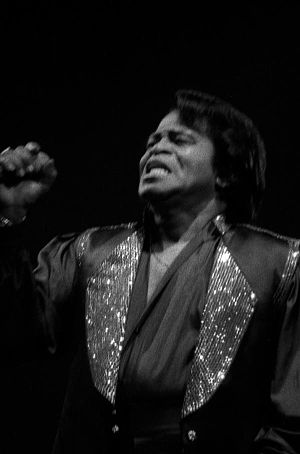
Døde i 2006 / December
Døde i 2006 er en liste over notable personer, der er afgået ved døden i 2006.